Wadsley Bridge

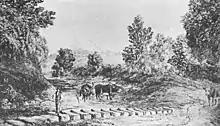
The Lepping Stones at Wadsley Bridge in 1779.

Wadsley Bridge started to expand during the 18th century when water power was harnessed and various mills were built on the River Don on Clay Wheels Lane and at the foot of Leppings Lane. John Hoult had a paper mill which was later converted into a steel tilt and run by the Sanderson Bros firm. The suburb was changed by the opening of the Sheffield, Ashton-Under-Lyne and Manchester Railway in 1845; Wadsley Bridge railway station was opened to serve the community and the railway bridge was constructed over the rough trail which went north to Ecclesfield which was later to become the A61. The Sheffield Tramway was extended to Wadsley Bridge in June 1924 with the ground beneath the railway bridge having to be excavated so the tram could pass under. The bridge itself was a small stone arched structure which double decker buses later had trouble getting under, having to move into the middle of the road to avoid hitting the stonework. It was replaced in the early 1970s when the A61 became dual carriageway, by a higher and wider structure.